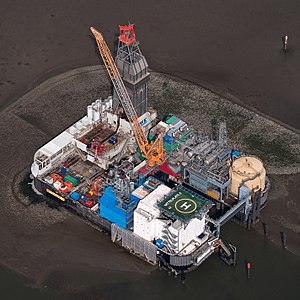
Boreplatform
Boreplatformen Mittelplate i Nordsøen
Boreplatform eller olieplatform er en almindelig betegnelse for en borerig på en platform, der er fast placeret på havet, og som udvinder råolie eller naturgas, bl.a. i den danske del af Nordsøen. Produktionen kan foregå på selve platformen eller sendes til andre produktionsenheder til havs, som er i forbindelse med boreplatformen. Endelig kan det udvundne materiale sendes direkte til behandling i land.